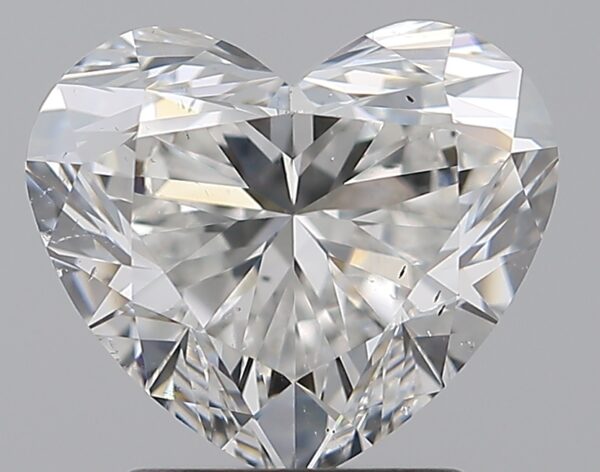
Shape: heart
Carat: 2.01
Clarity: SI1
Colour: F
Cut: EX
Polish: EX
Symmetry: EX
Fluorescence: M
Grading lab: GIA
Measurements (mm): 7.49 x 8.66 x 5.08